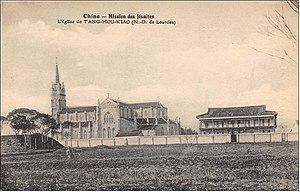
L'église Notre-Dame-de-Lourdes est une église catholique du diocèse de Shanghai située à Pudong, aujourd'hui subdivision de Shanghai. Elle est consacrée à Notre-Dame de Lourdes et a été construite par les missionnaires français. Elle est inscrite au patrimoine culturel de Shanghai.